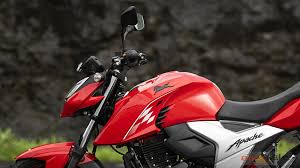
Vehicle type: Motorcycles